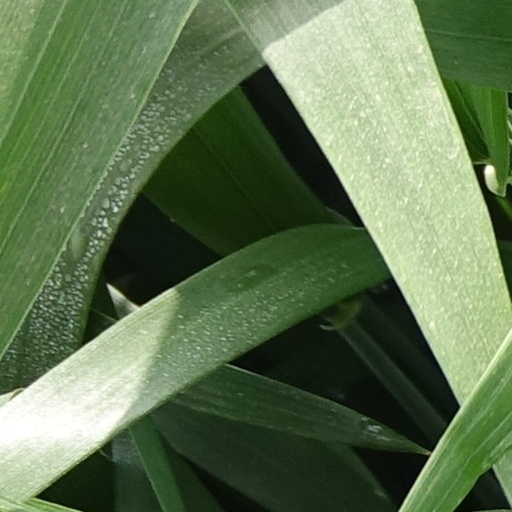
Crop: wheat